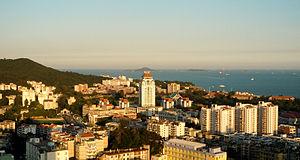
L'Université de Xiamen est une université située à Xiamen en République populaire de Chine. Créée en 1921 par Tan Kah Kee, membre de la diaspora chinoise d'outre-mer, l'université est toujours classée comme l'une des meilleures institutions académiques du sud de la Chine, avec des atouts en économie et gestion, beaux-arts, droit, chimie, journalisme, communication, et les mathématiques.